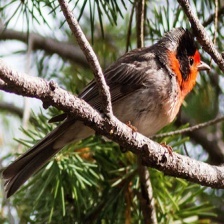
Species: RED FACED WARBLER
Scientific name: CARDELLINA RUBRIFRONS